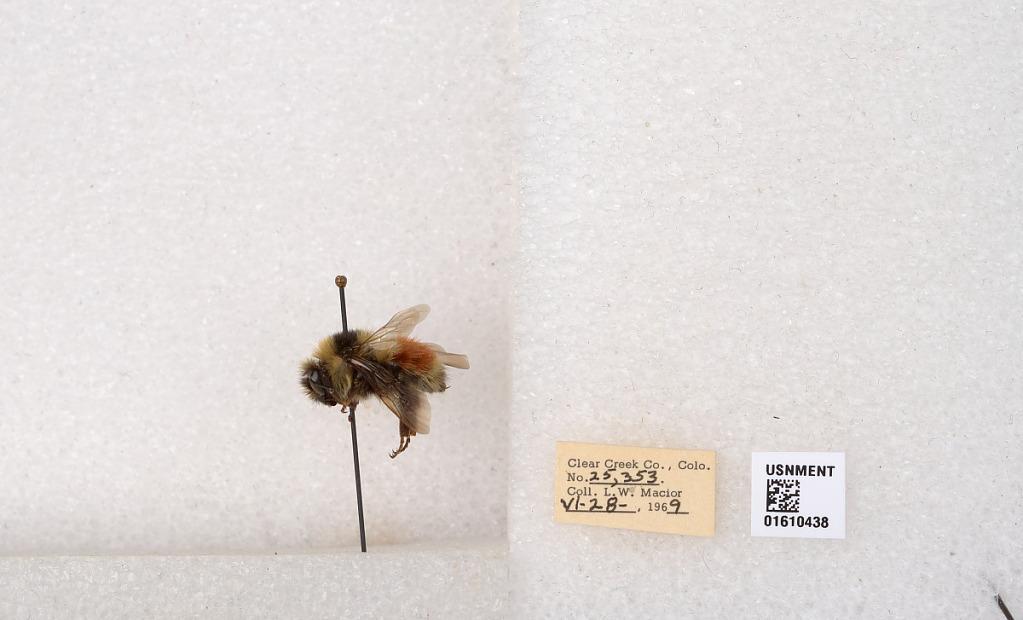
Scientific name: Bombus (Pyrobombus) sylvicola Kirby
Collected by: L. Macior
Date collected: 1969-6-28
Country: United States
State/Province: Colorado
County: Clear Creek
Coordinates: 39.6891, -105.644